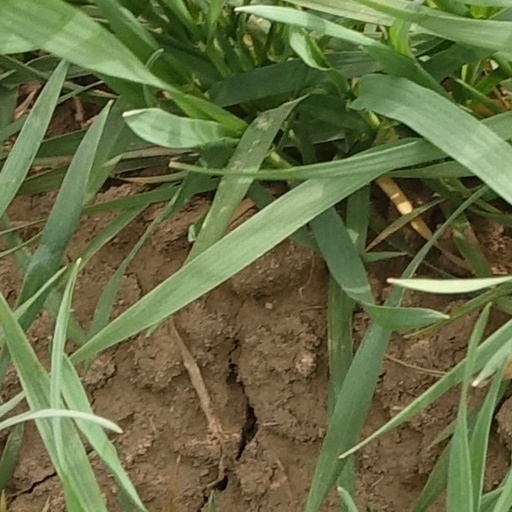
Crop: wheat